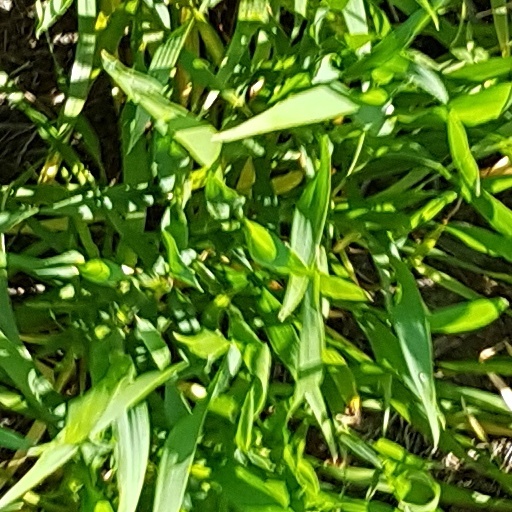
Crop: wheat